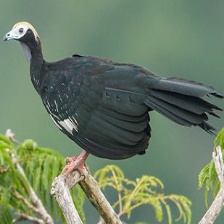
Species: BLUE THROATED PIPING GUAN
Scientific name: PIPILE CUMANENSIS